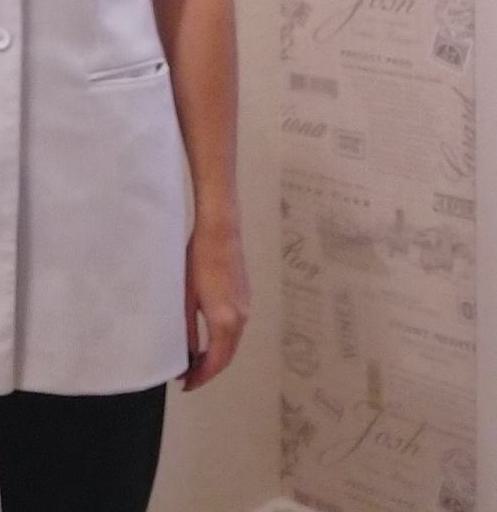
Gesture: no_gesture